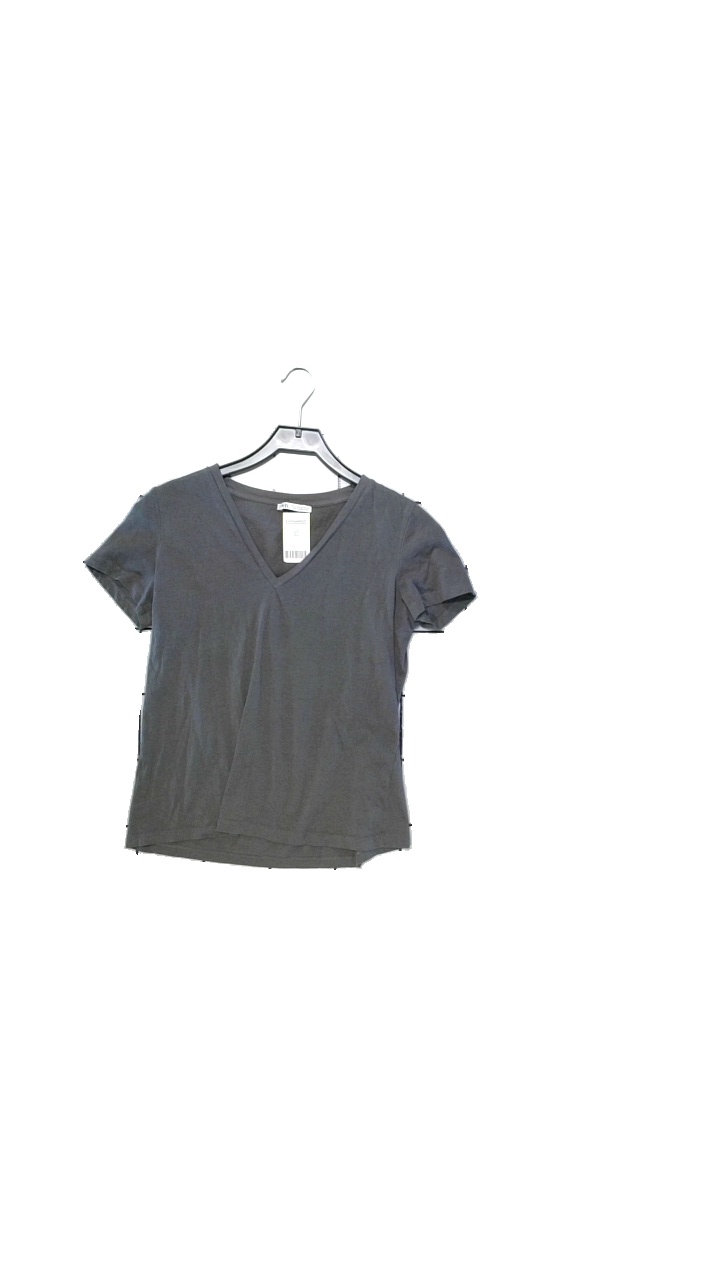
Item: T-shirt (Ladies)
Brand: Zara
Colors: Grey
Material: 100% cotton
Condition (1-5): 4
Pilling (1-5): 5
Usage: Reuse
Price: <50